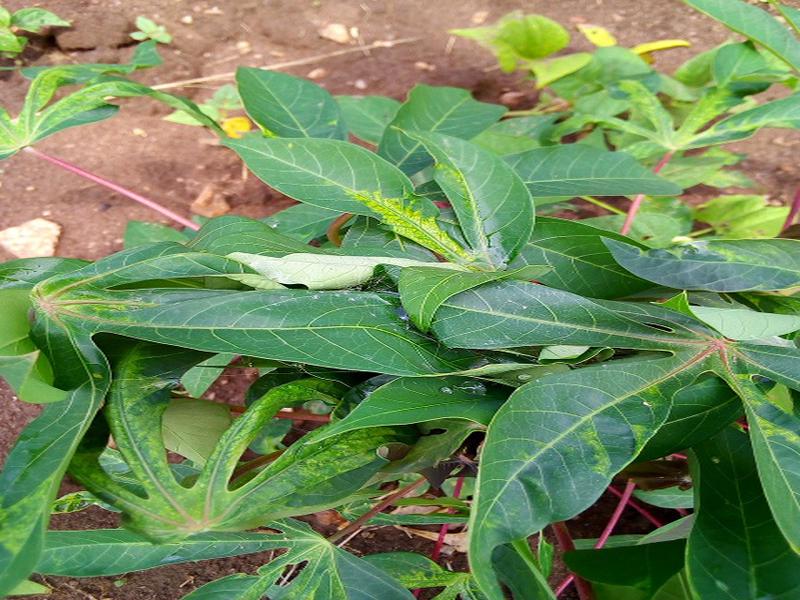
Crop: cassava
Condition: mosaic_disease